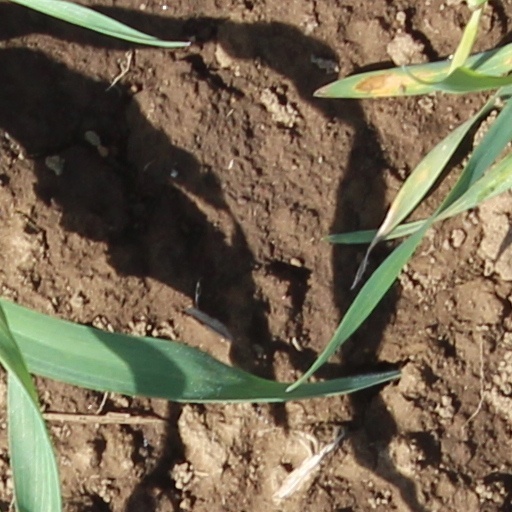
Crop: wheat